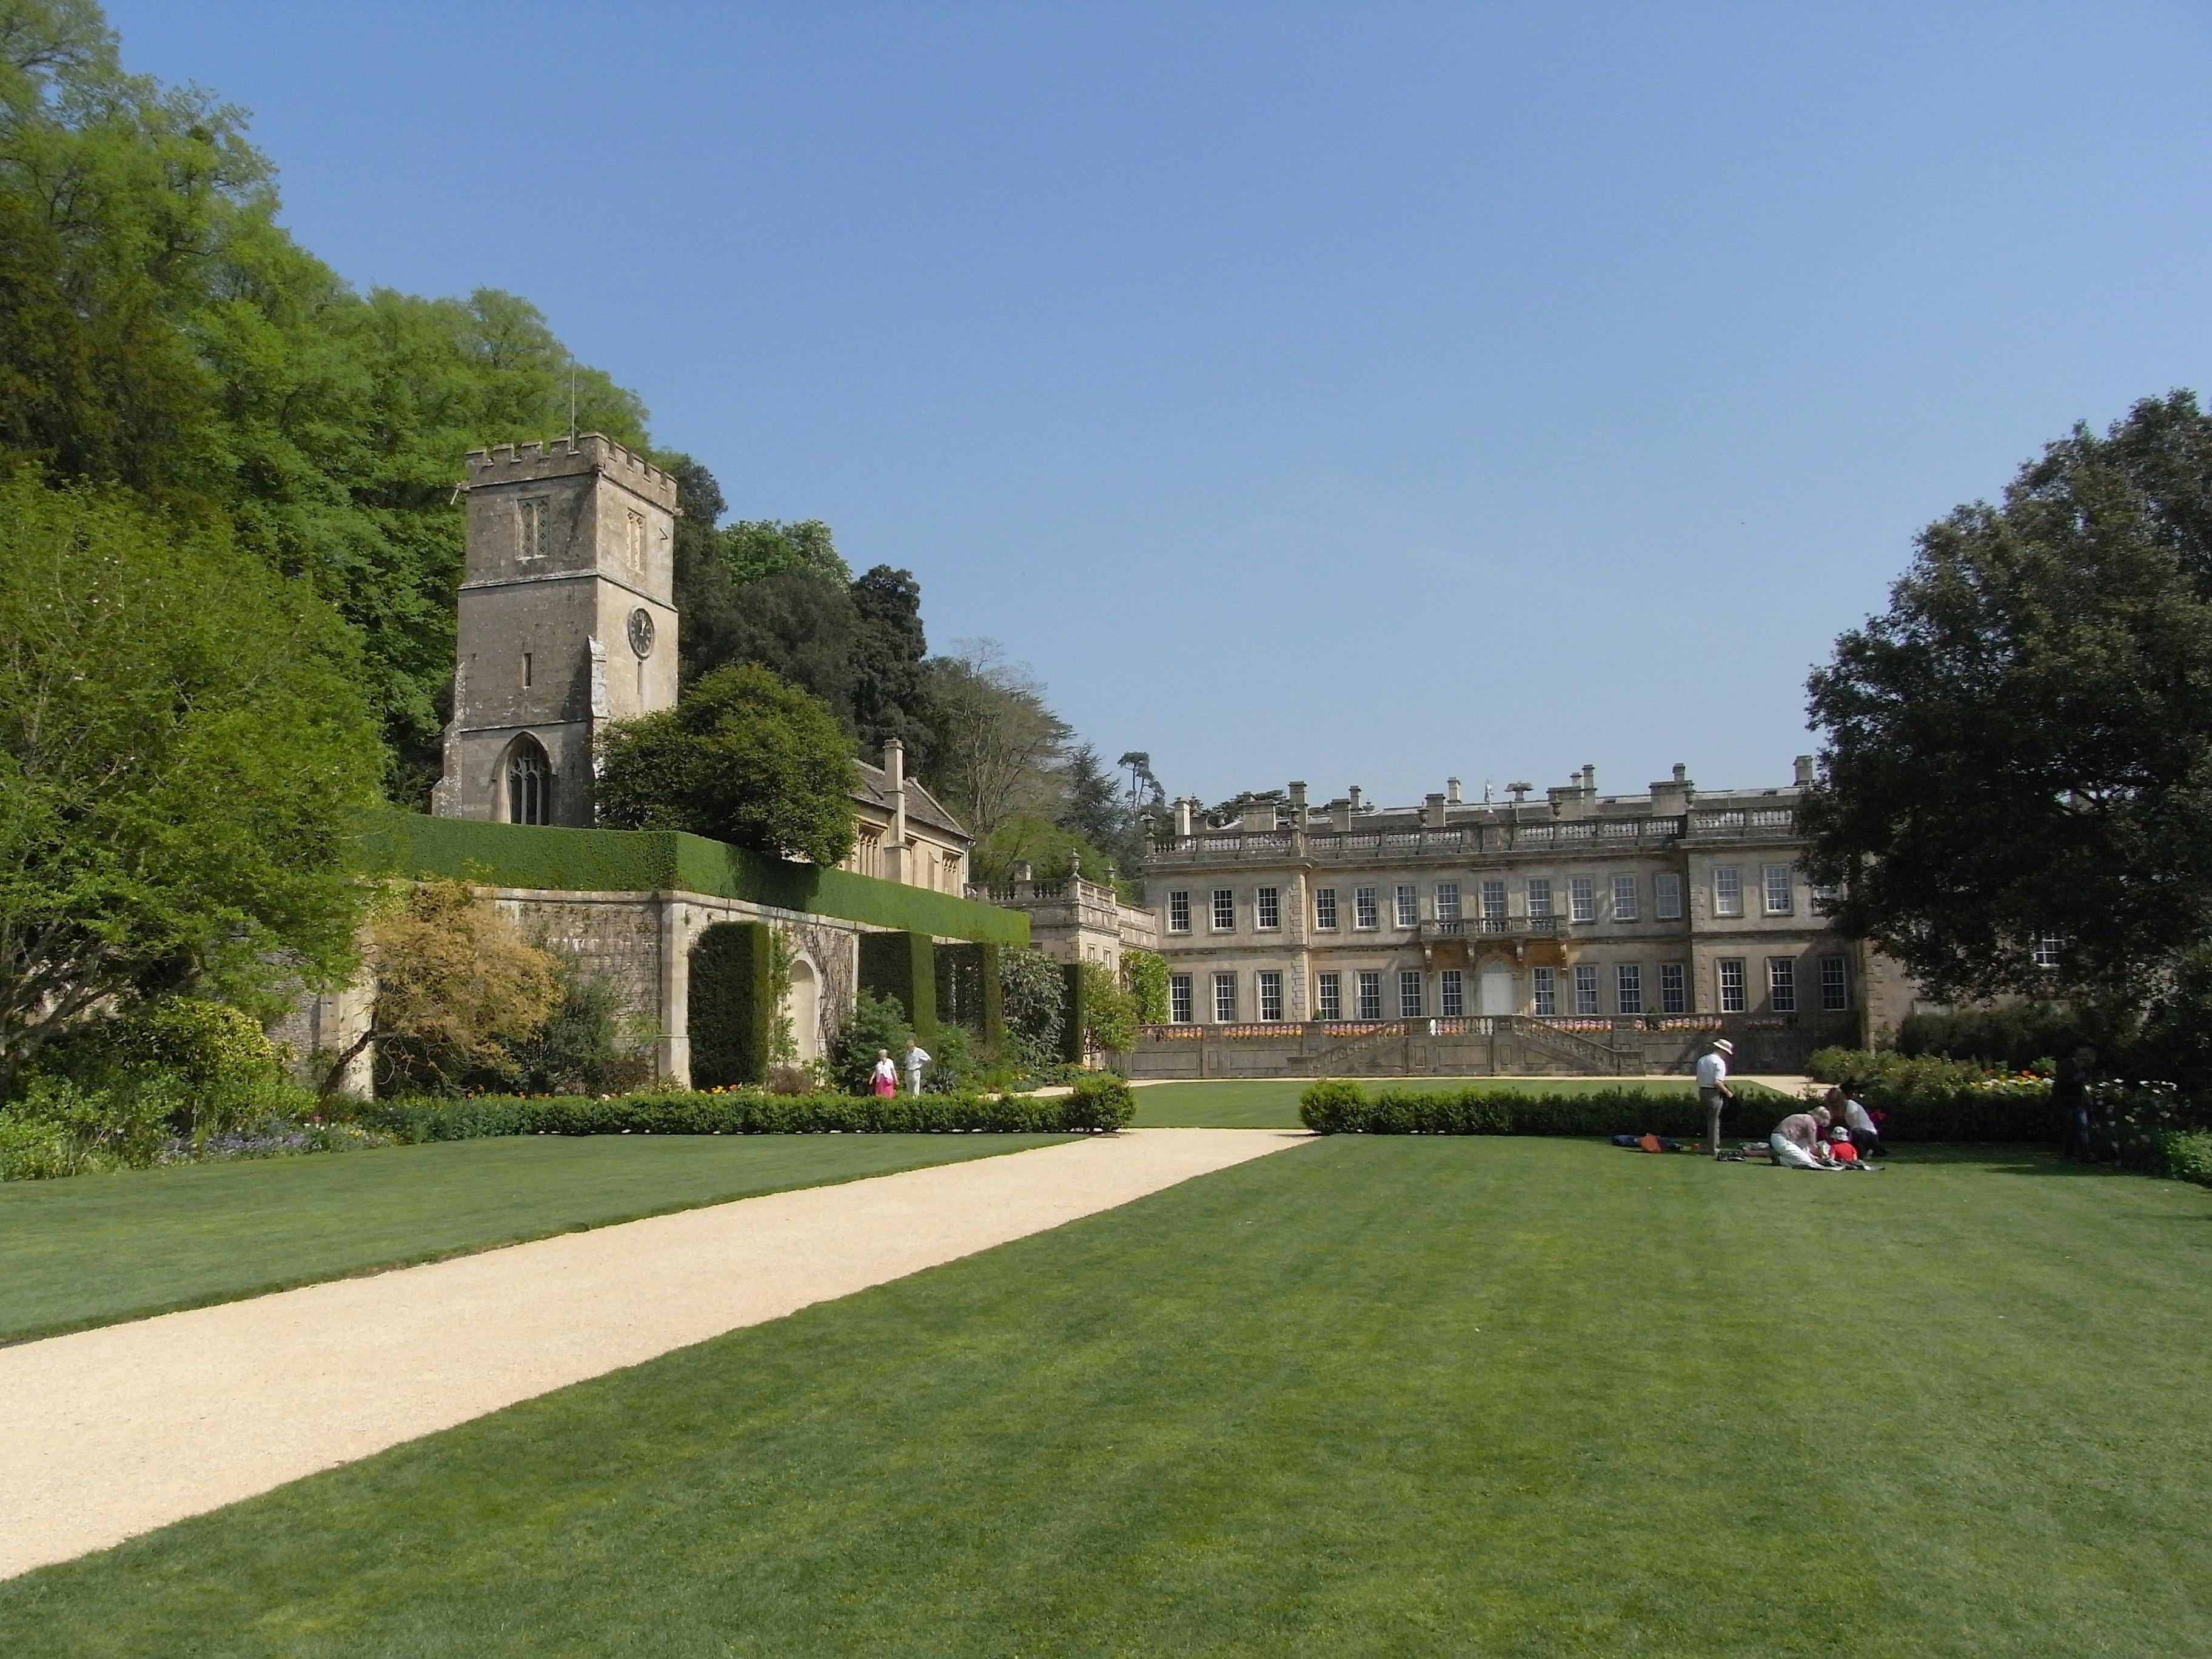
landscape, grass, architecture, people, sky, lawn, mansion, building, chateau, home, summer, spring, property, church, garden, plants, trees, england, buildings, estate, great britain, destinations, stately home, dyrham